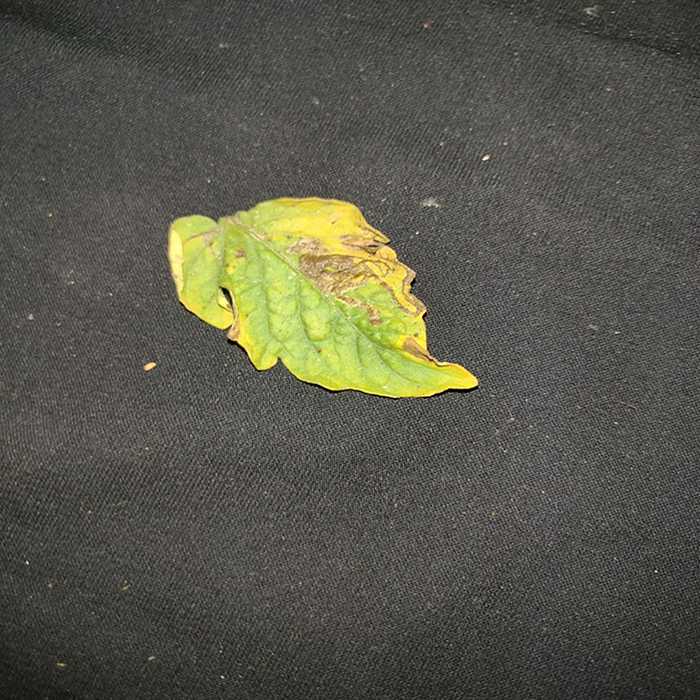
Plant: Tomato
Label: Tomato Bacterial spot